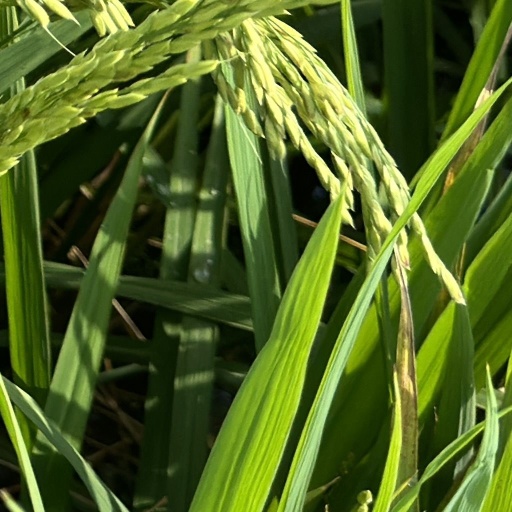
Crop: rice